Imelda Marcos

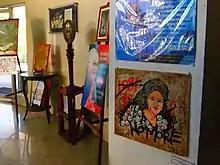
Imelda Marcos features prominently in protest art displayed in the lobby of the Bantayog ng mga Bayani Museum, which documents the events of the Marcos Dictatorship and "honors the heroes and martyrs that fought the regime".

The Philippine Supreme Court considers the unexplained wealth of Ferdinand and Imelda Marcos to be "ill-gotten" based on the definitions set forth in Republic Act 1379, which was passed in 1955. The Supreme Court's interpretation of R.A. 1379 says that property acquired by a public officer or employee which is "manifestly out of proportion to his salary as such public officer and to his other lawful income" is "presumed prima facie to have been unlawfully acquired". The bulk of the assets of the Marcoses, including the Marcos jewels, were treated as unlawful in a 2012 decision which specified that "according to the Official Report of the Minister of Budget, the total salaries of former President Marcos as President from 1966 to 1976 was ₱60,000 a year and from 1977 to 1985, ₱100,000 a year; while that of the former First Lady, Imelda R. Marcos, as Minister of Human Settlements from June 1976 to February 22–25, 1986 was ₱75,000 a year" – about $304,372.43.